Phased array

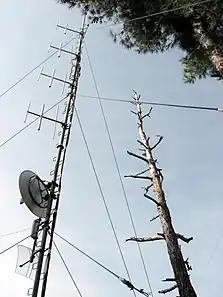
An antenna tower consisting of a fixed phase collinear antenna array with four elements

Fixed phased array antennas are typically used to create an antenna with a more desirable form factor than the conventional parabolic reflector or cassegrain reflector. Fixed phased arrays incorporate fixed phase shifters. For example, most commercial FM Radio and TV antenna towers use a collinear antenna array, which is a fixed phased array of dipole elements.